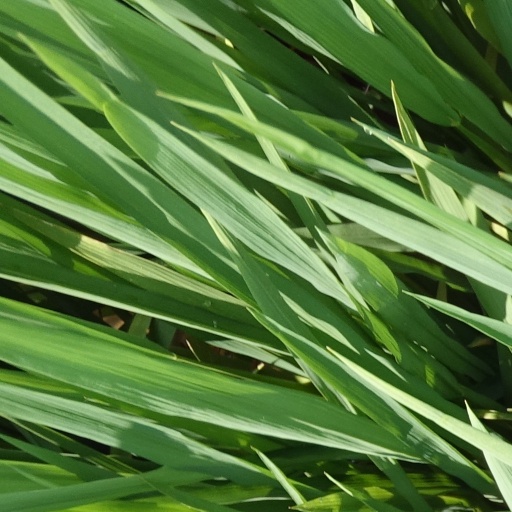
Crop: rice